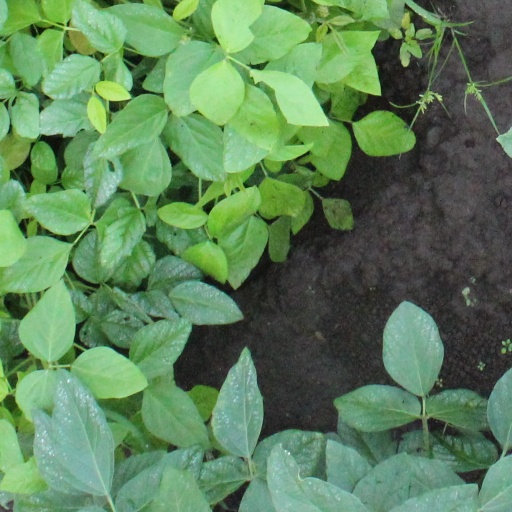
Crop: soybean